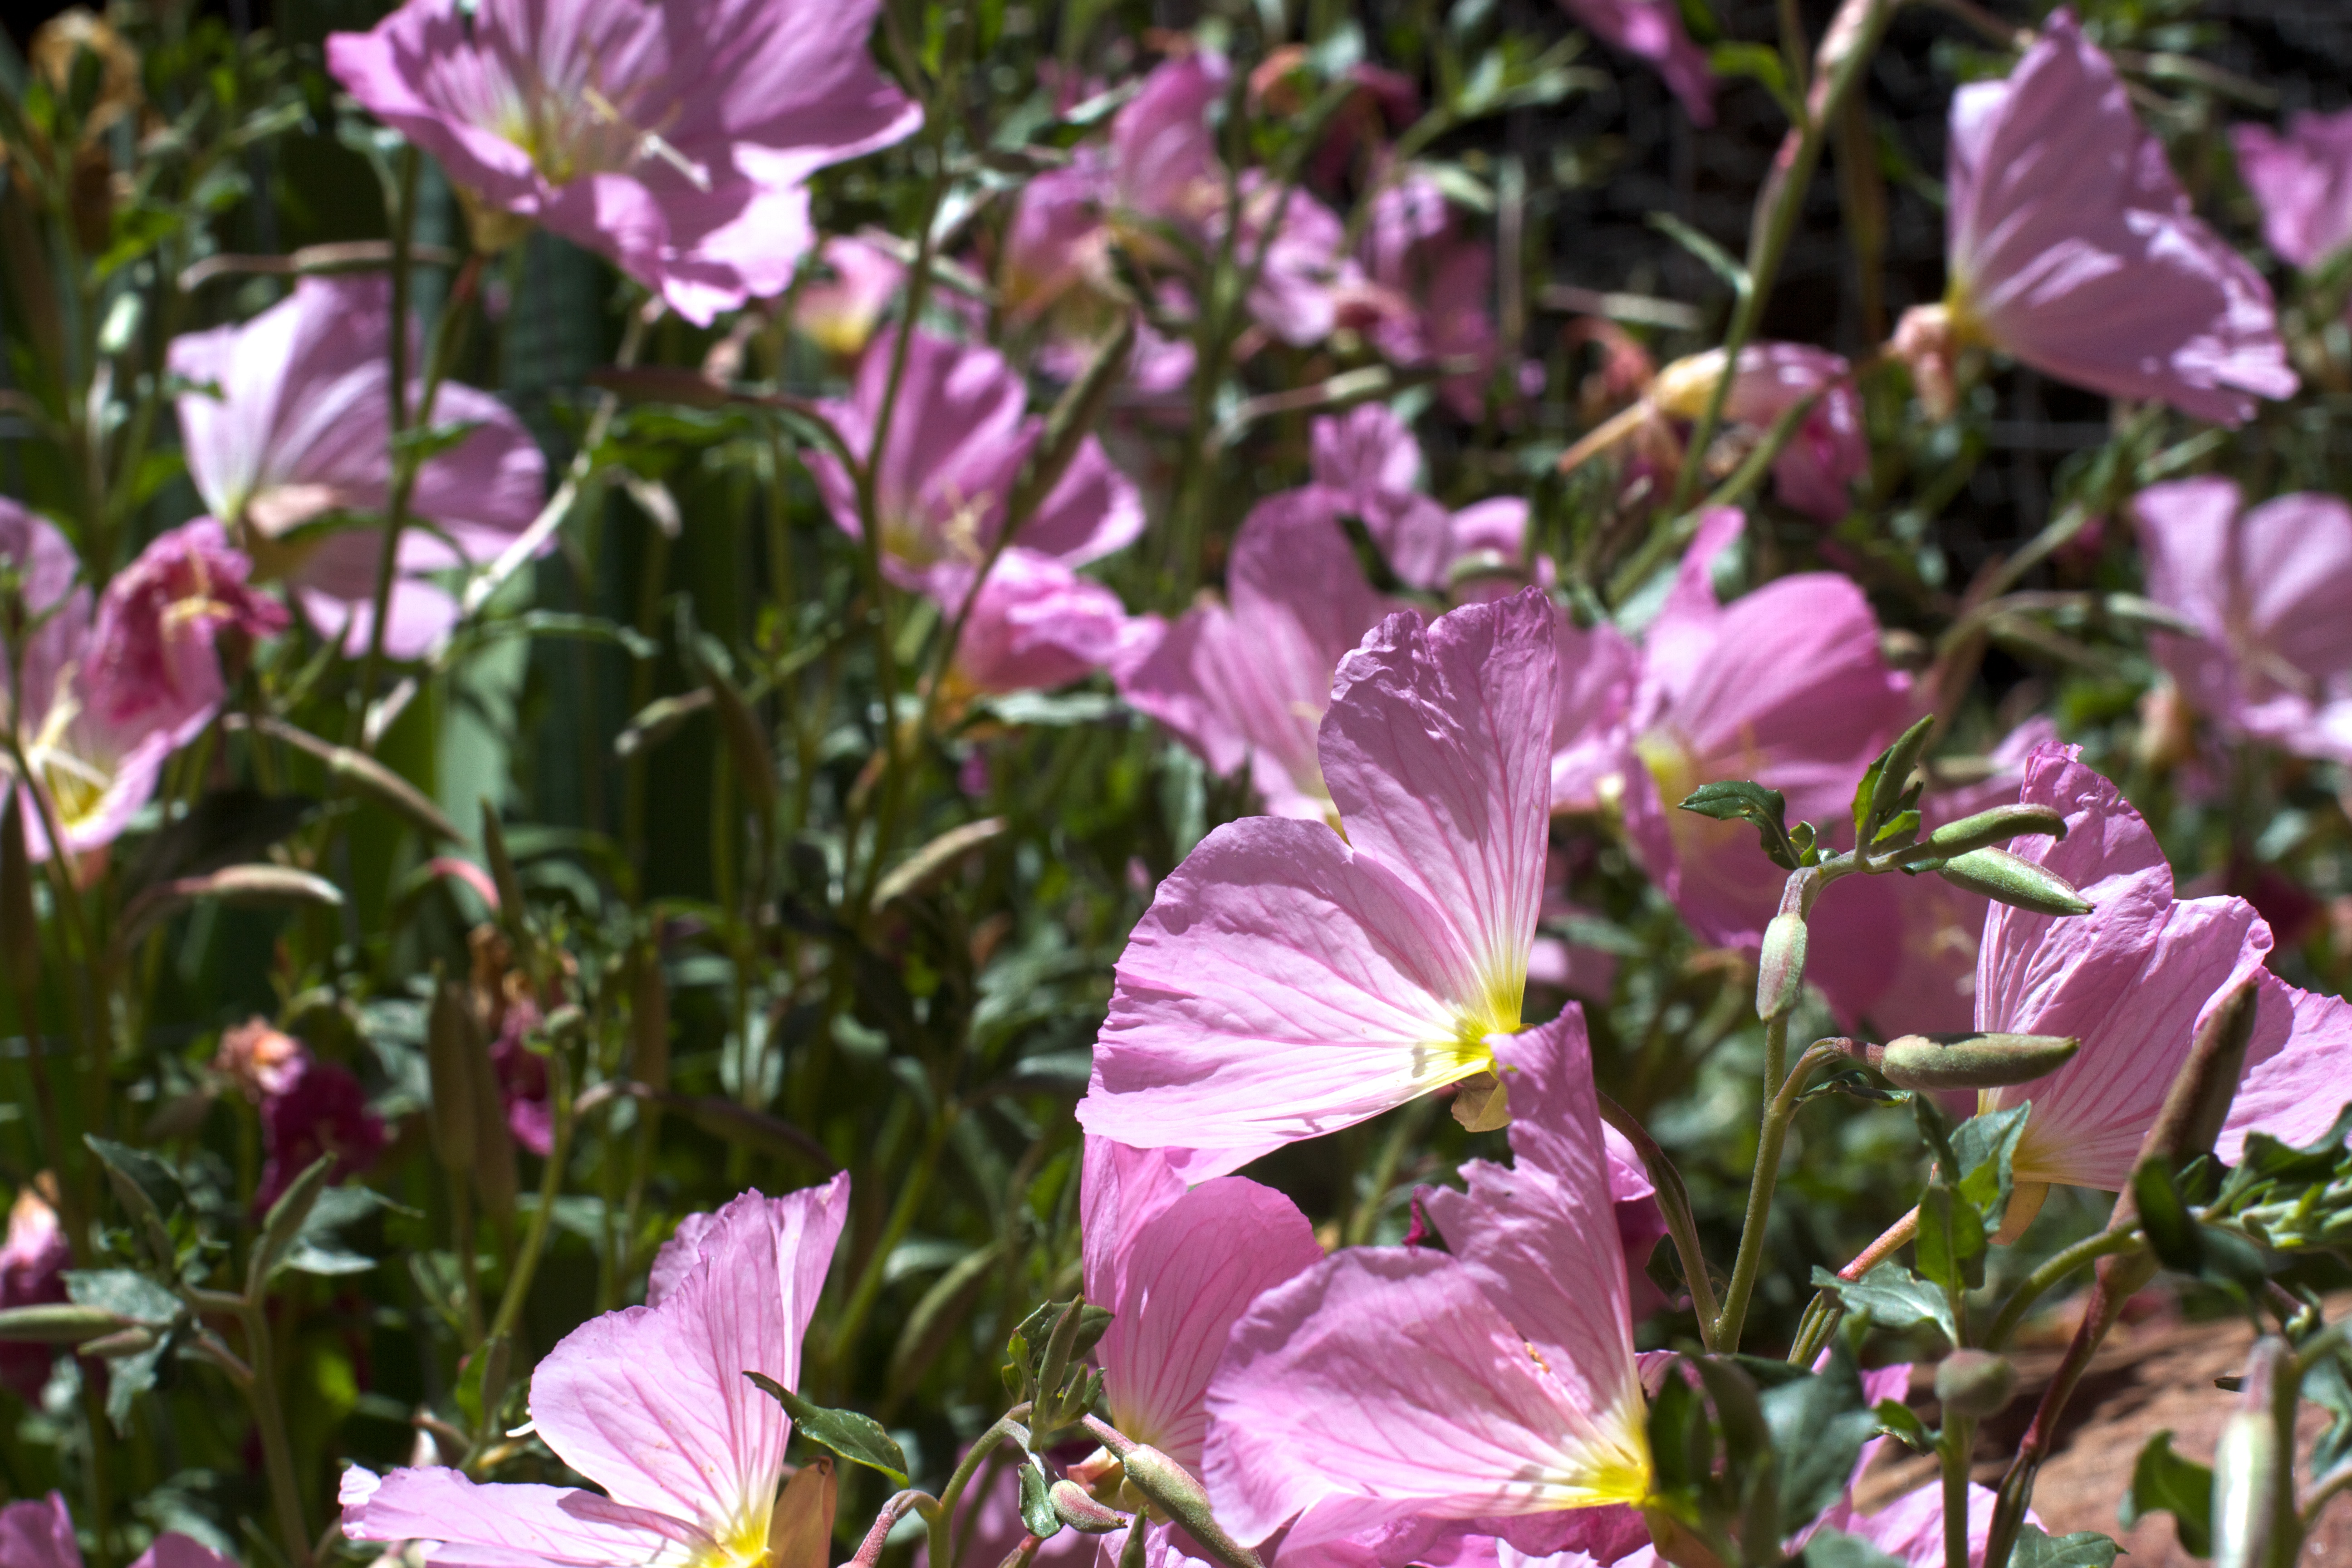
blossom, plant, flower, petal, botany, flora, wildflower, shrub, evening primrose, flowering plant, annual plant, land plant, violet family, everlasting sweet pea